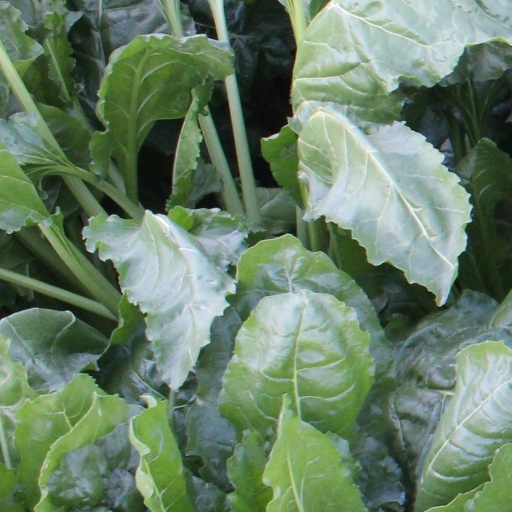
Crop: sugar beet